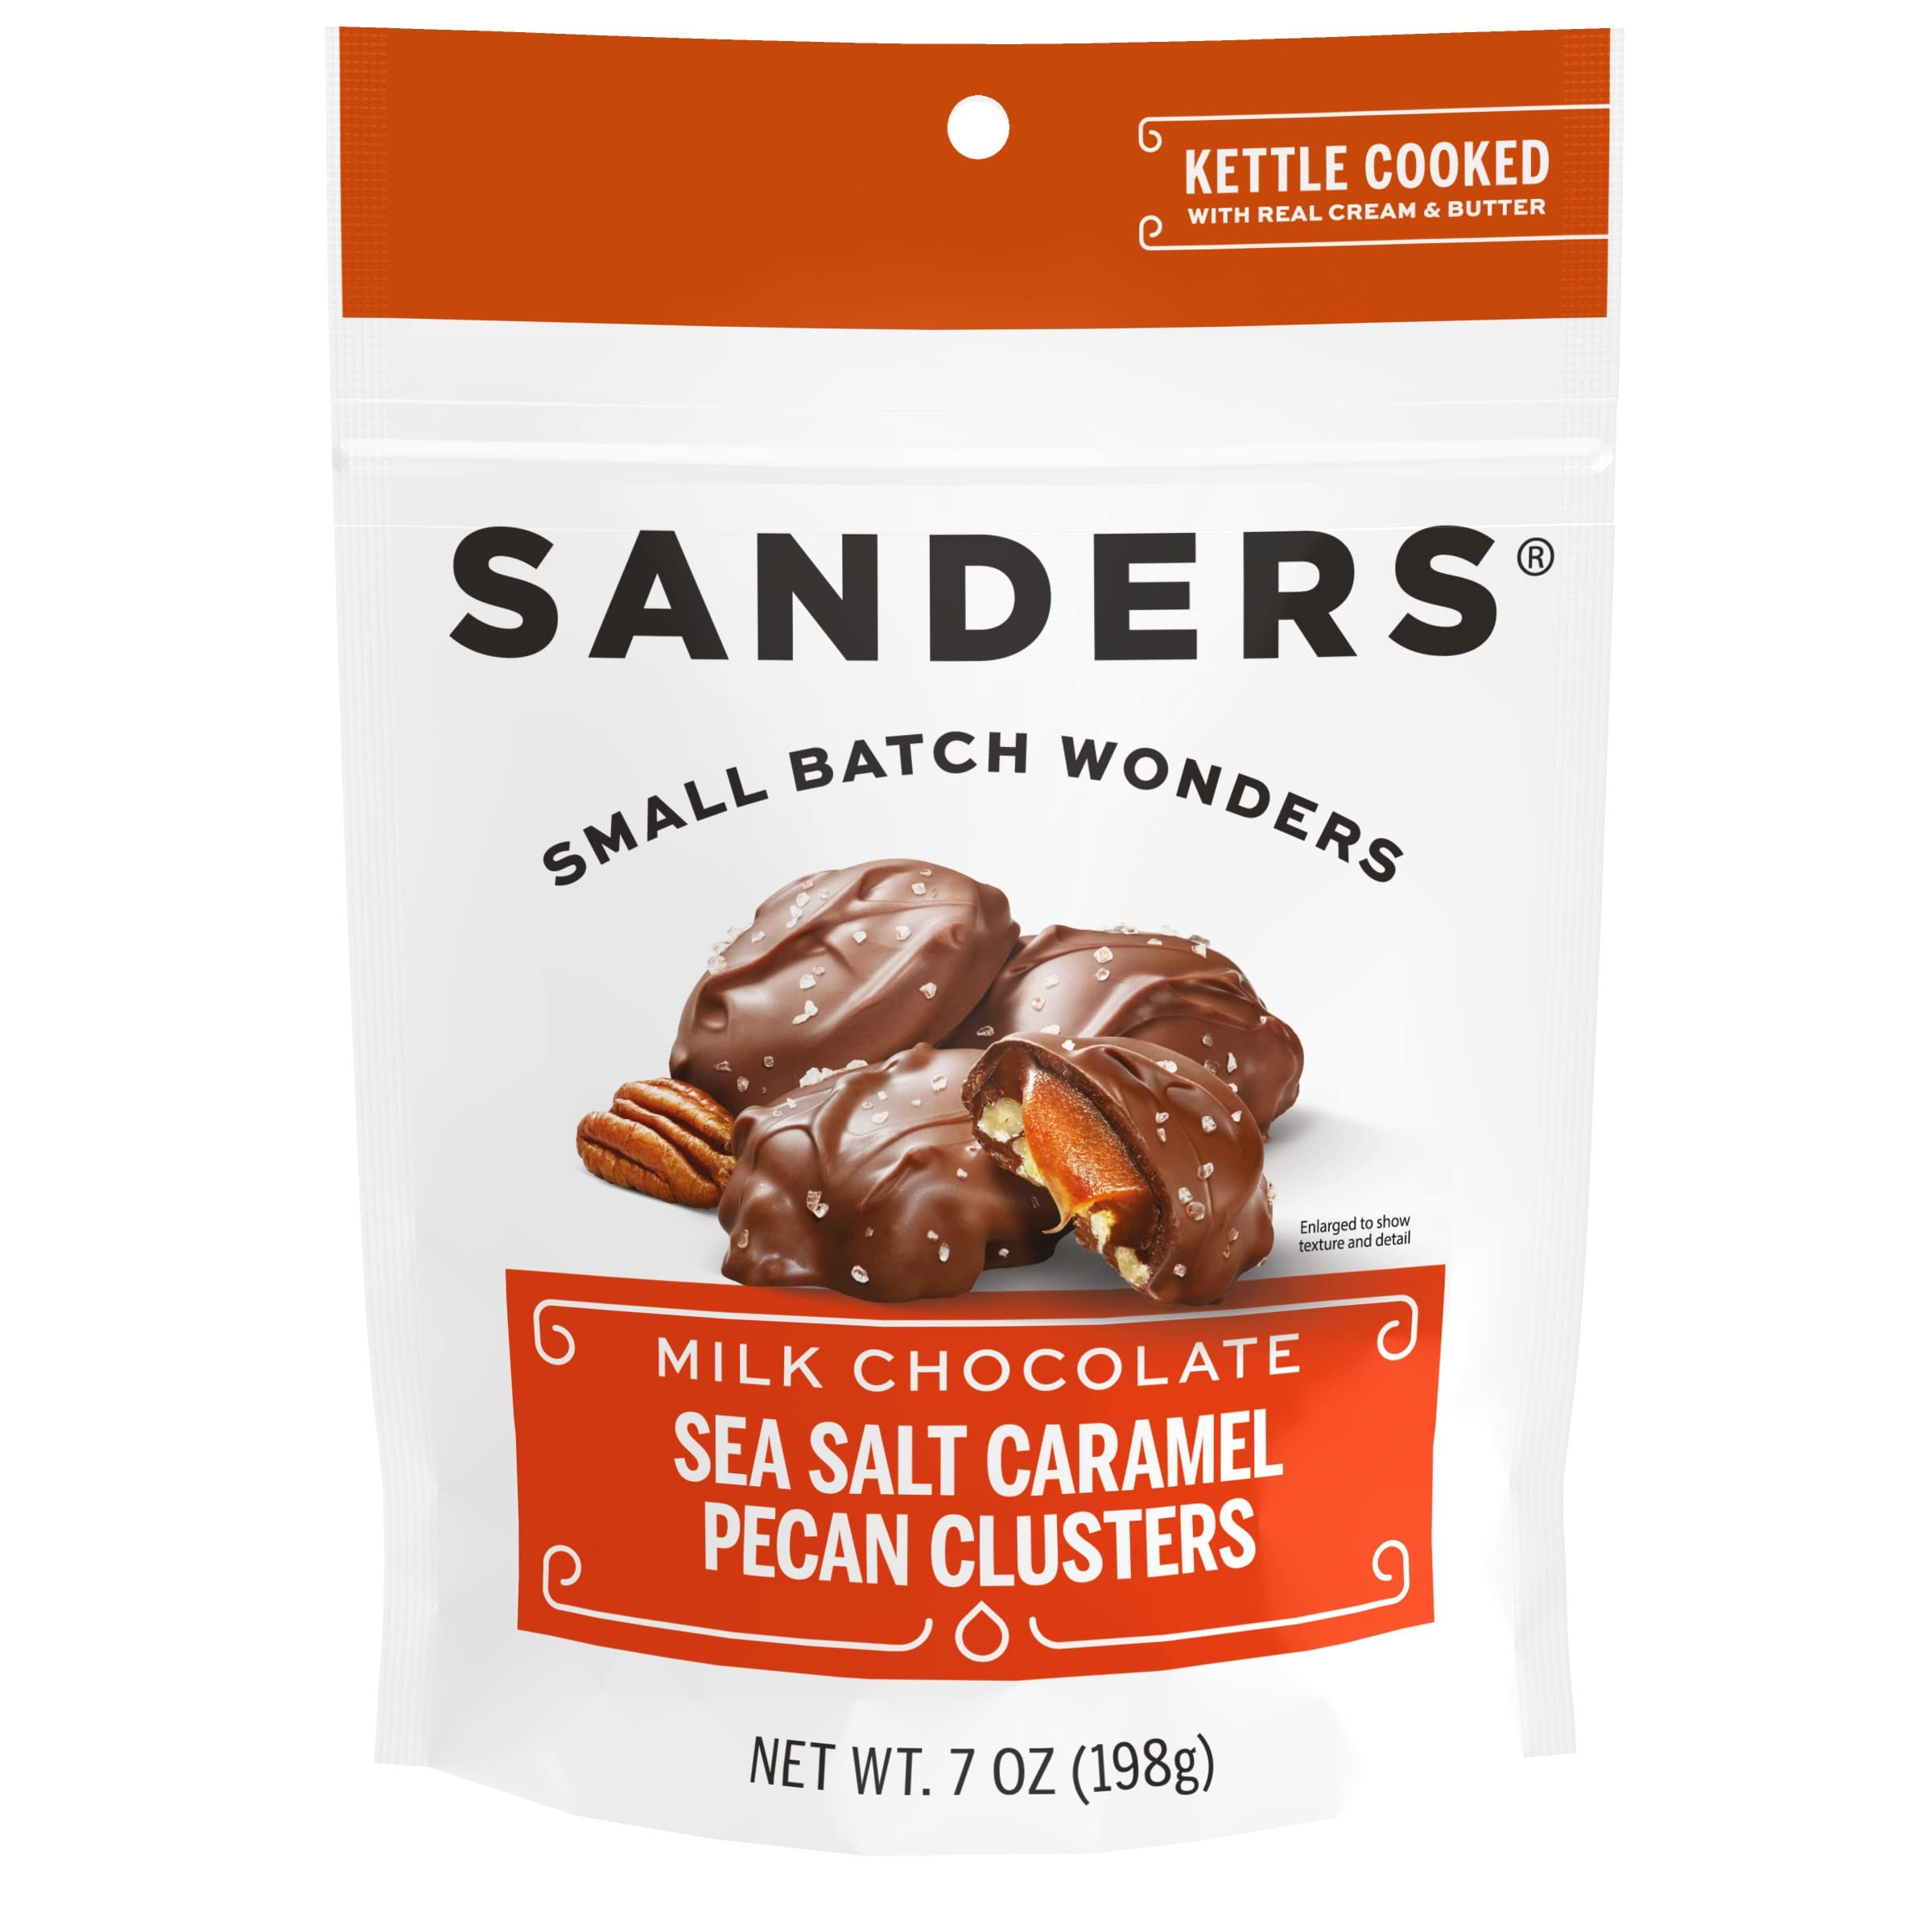
Item Name: Sanders Milk Chocolate Sea Salt Pecan Cluster - 7 oz Pouch (Pack of 6)
Bullet Point 1: SEA SALT MILK CHOCOLATE PECAN CLUSTERS: Roasted pecan pieces are swirled in smooth caramel and then covered in creamy milk chocolate and sprinkled with sea salt.
Bullet Point 2: CLEAN, HIGH QUALITY INGREDIENTS: We say no to high fructose corn syrup and never use artificial colors, flavors, sweeteners or preservatives in any of our products.
Bullet Point 3: HANDCRAFTED CARAMELS: All caramels are carefully handcrafted in small batches and kettle-cooked to have it's consistent taste sprinkled with sea salt that makes each piece unique.
Bullet Point 4: KOSHER CERTIFIED: All of our products here at Sanders are all certified Kosher for those looking to incorporate this important element to their diet.
Bullet Point 5: RESPONSIBILY SOURCED: Sanders is proud to source its premium custom chocolate blend from a single cocoa processor and plays an active role in the World Cocoa Foundation.
Value: 42.0
Unit: Ounce

Price: 27.04